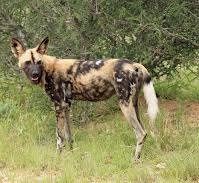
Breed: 211-n000025-African_hunting_dog